Ritan (Beijing)

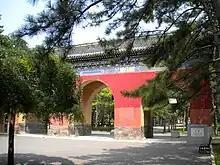
The West Holy Gate

The Ritan is a public park located in Chaoyang District, Beijing, China. It is within the Jianguomen area. The nearest Beijing Subway station is Yong'anli on the Beijing subway Line 1. The park was initially home to the Temple of the Sun, an altar built in 1530 during the late Ming Dynasty.